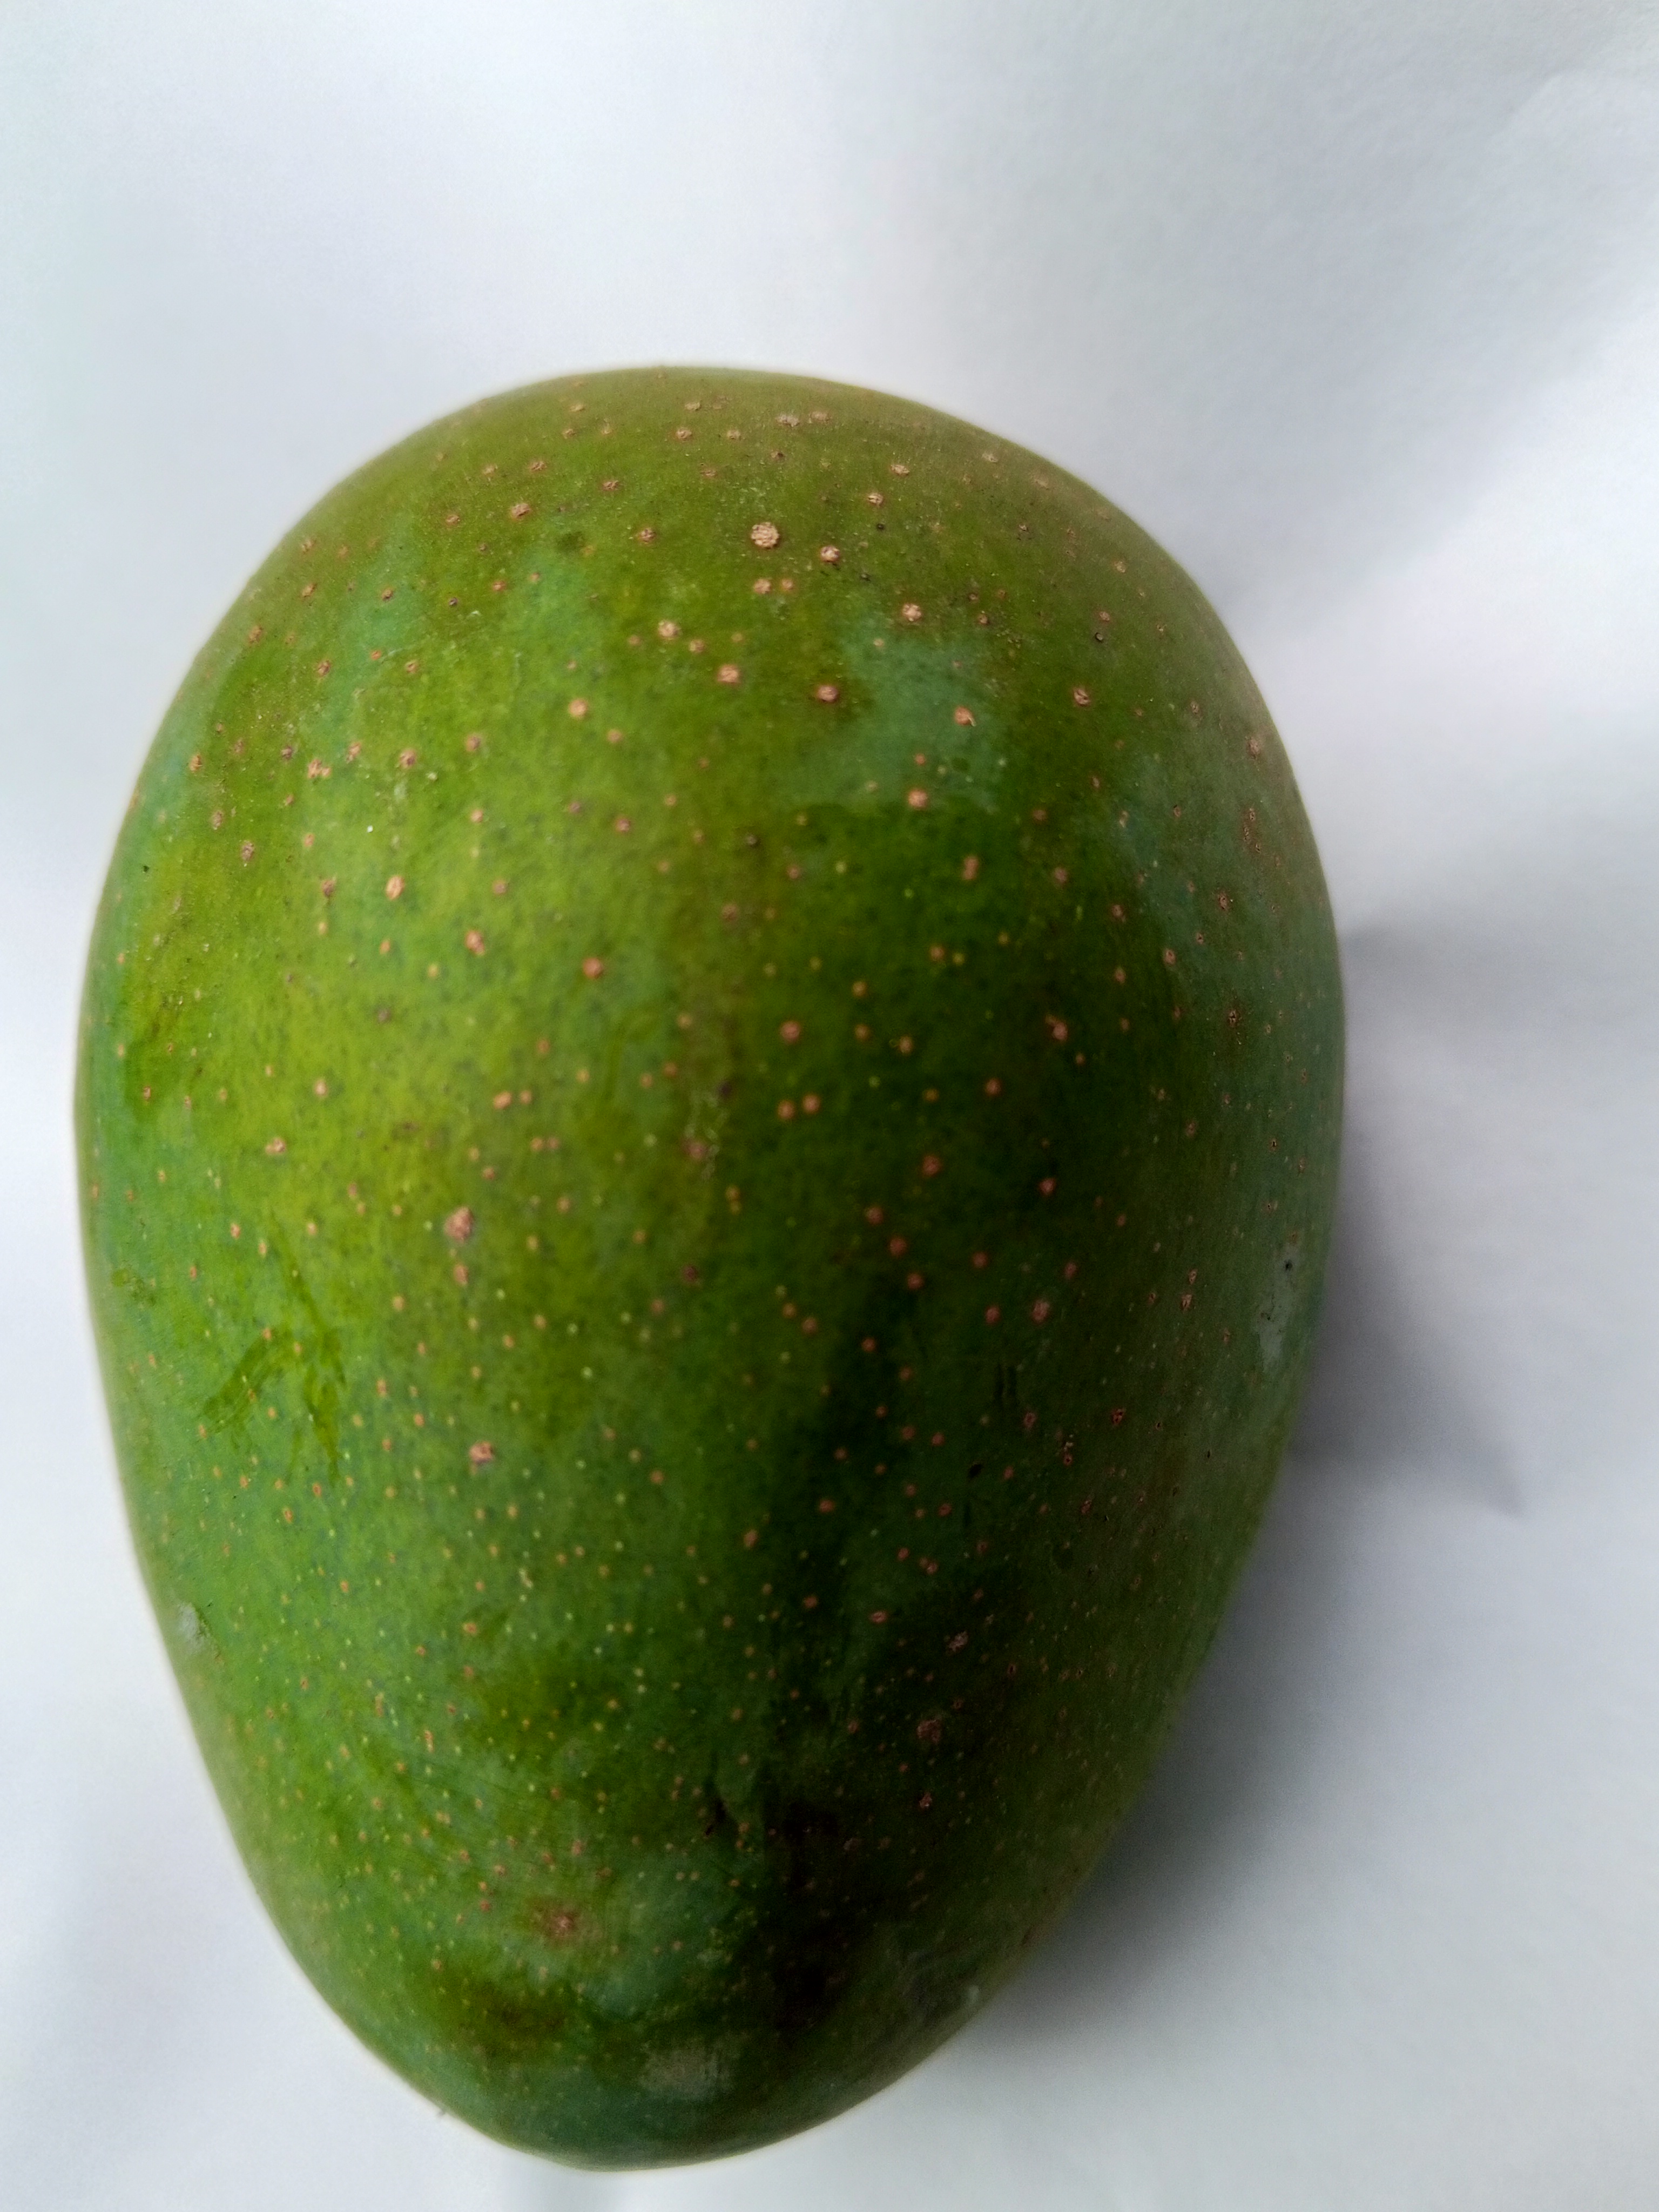
Mango variety: Himsagar